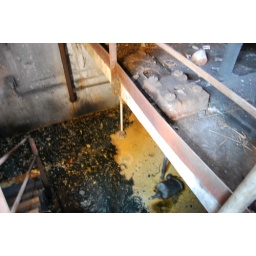
A bad picture of the pool of water in the basement of the building below the water tower, Acme Coke.